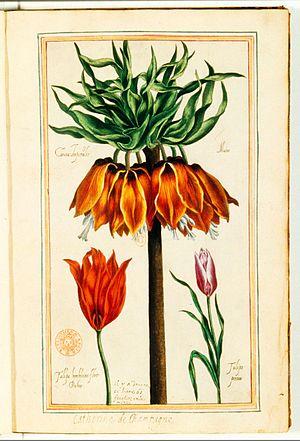
Illustrations de Le Jardin du très chrestien Henry IV par Pierre Valet
Pierre Vallet est un graveur français, brodeur des rois Henri IV et Louis XIII.